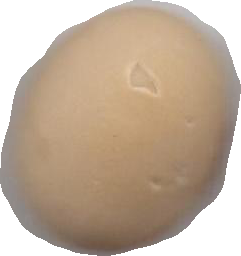
Variety: Anjasmoro